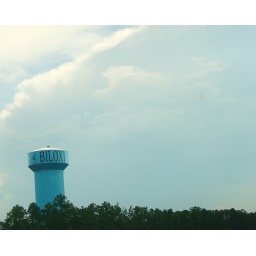
water tower passing by Biloxi